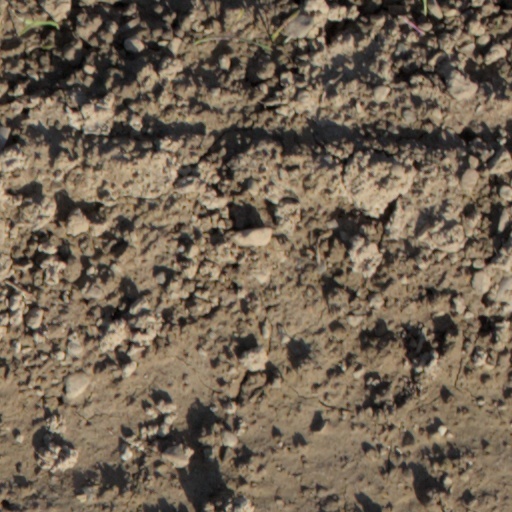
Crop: wheat